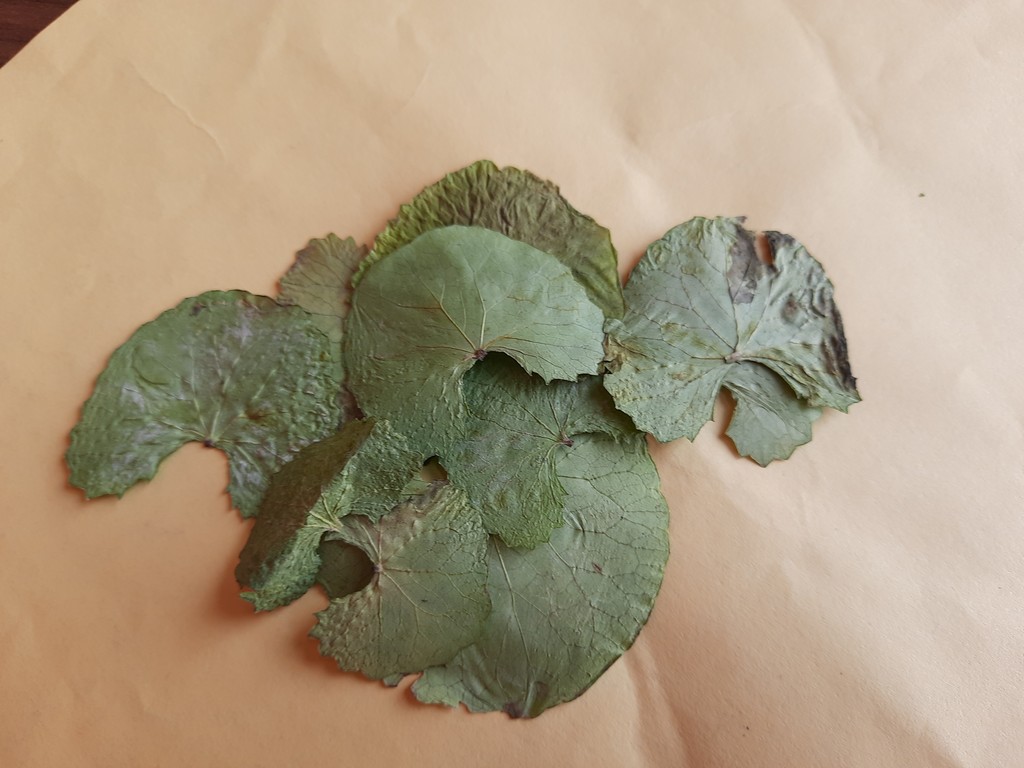
Label: Dried